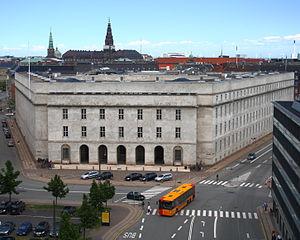
The Killing est une série télévisée danoise en 40 épisodes de 55 minutes créée par Søren Sveistrup et diffusée du 7 janvier 2007 au 25 novembre 2012 sur DR 1.